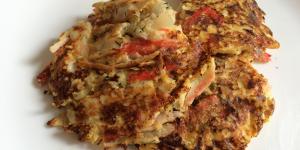
tortitas de surimi